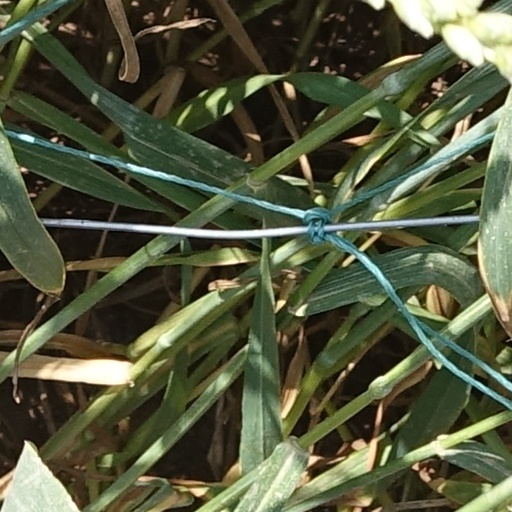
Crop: wheat